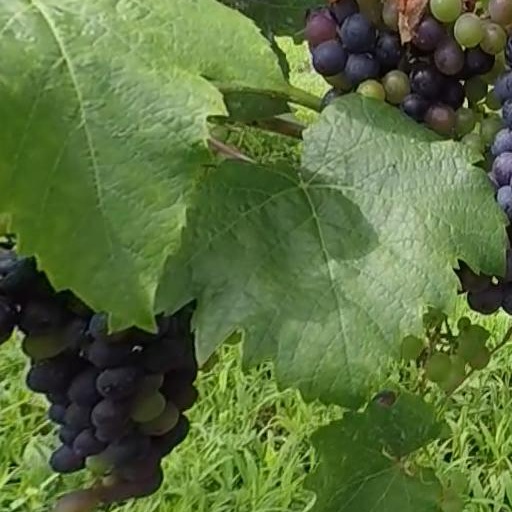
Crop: grape